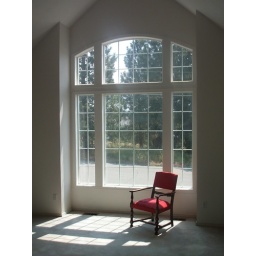
chair in a window - portrait